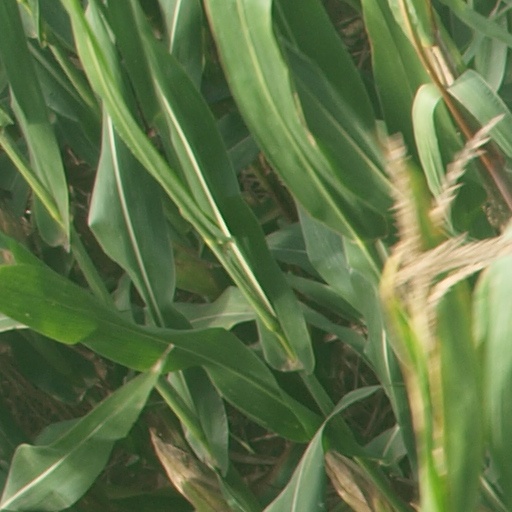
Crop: maize; corn